Taxation in South Africa

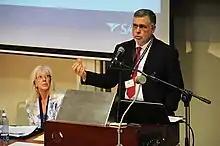
University of Cape Town, 17 November 2014: Dr Beric John Croome (right) addresses attendees at the "Income Tax in South Africa: The First 100 Years" conference, with Professor Jennifer Roeleveld, Head: Taxation, Department of Finance and Tax, UCT and a conference organiser, looking on. (Photograph by Michael Hammond/University of Cape Town)

During 1914, General Jan Smuts, in his capacity as Minister of Finance, tabled legislation in the Parliament of the Union of South Africa, introducing income tax in the country, with the Income Tax Act of 1914. Taxpayers in the Union of South Africa became liable to pay income tax, with effect from 20 July 1914. In 2014, 20 years since South Africa became a full democracy, the University of Cape Town marked that milestone, of the introduction of income tax in South Africa, with the "INCOME TAX IN SOUTH AFRICA: THE FIRST 100 YEARS 1914 – 2014" conference and later, a publication of papers presented.